Horn loudspeaker

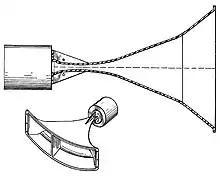
Don Keele's first constant directivity horn patent was assigned to Electro-Voice in 1978.

In May 1975, to address problems of beamwidth changing at different frequencies, D. Broadus "Don" Keele, Jr. of Electro-Voice introduced a hybrid horn with an exponential expansion rate near the throat followed by a conical expansion section and ending with a rapidly flaring flange at the mouth. The flange at the mouth solved some remaining problems with lobing at higher frequencies. Don Keele specified in one version of his design a wider horizontal flare for pattern control appropriate to public address purposes. Keele's paper set forth the relationships between mouth size, frequency and coverage angle, providing a basis for many future developments of horn design. One problem found with constant directivity horns is that the horizontal coverage pattern cannot be narrowed without making the vertical coverage pattern too small to be useful.